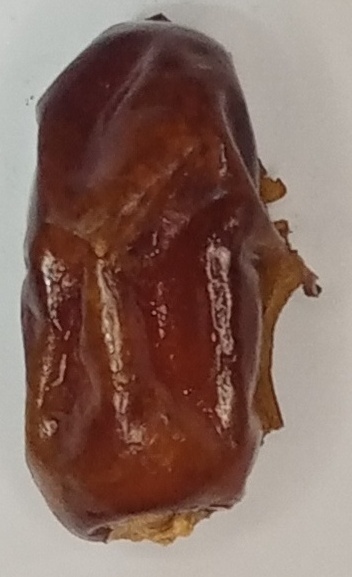
Variety: aseel
Size: medium
Grade: grade-1